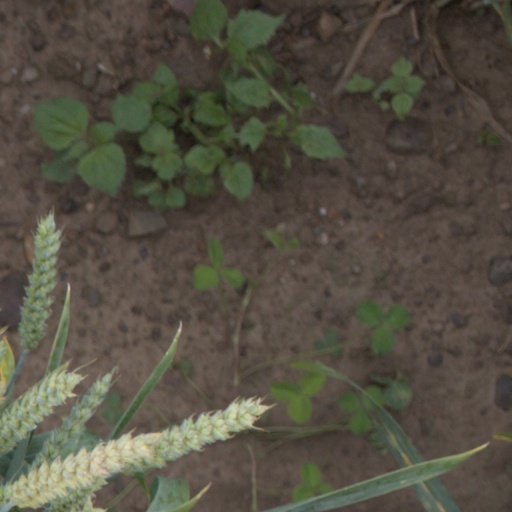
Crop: wheat